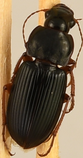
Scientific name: Harpalus pensylvanicus
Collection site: Blandy Experimental Farm NEON (BLAN), plot BLAN_002